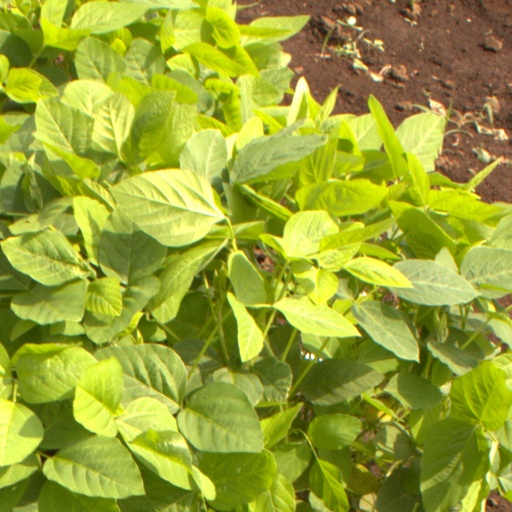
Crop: soybean